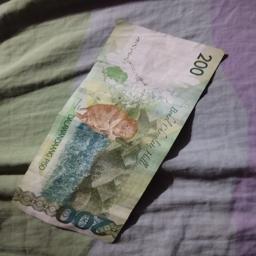
Label: 200_Back